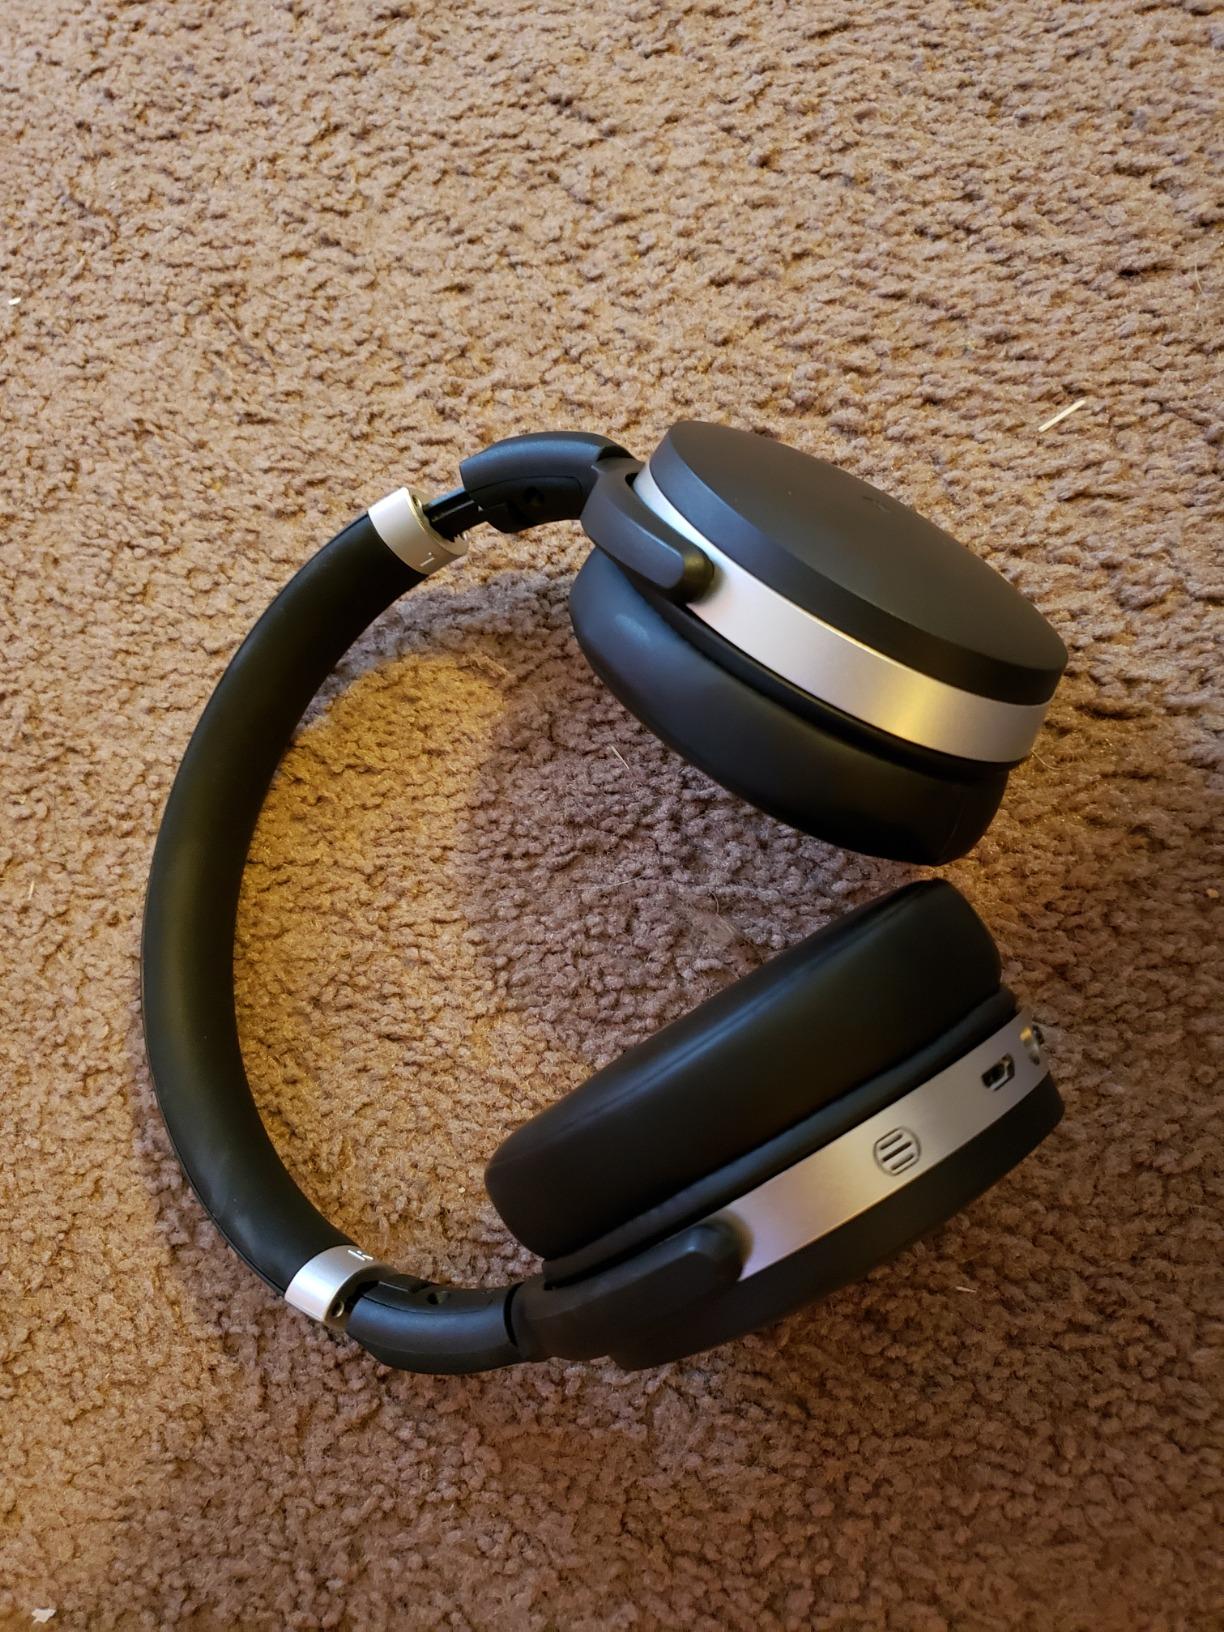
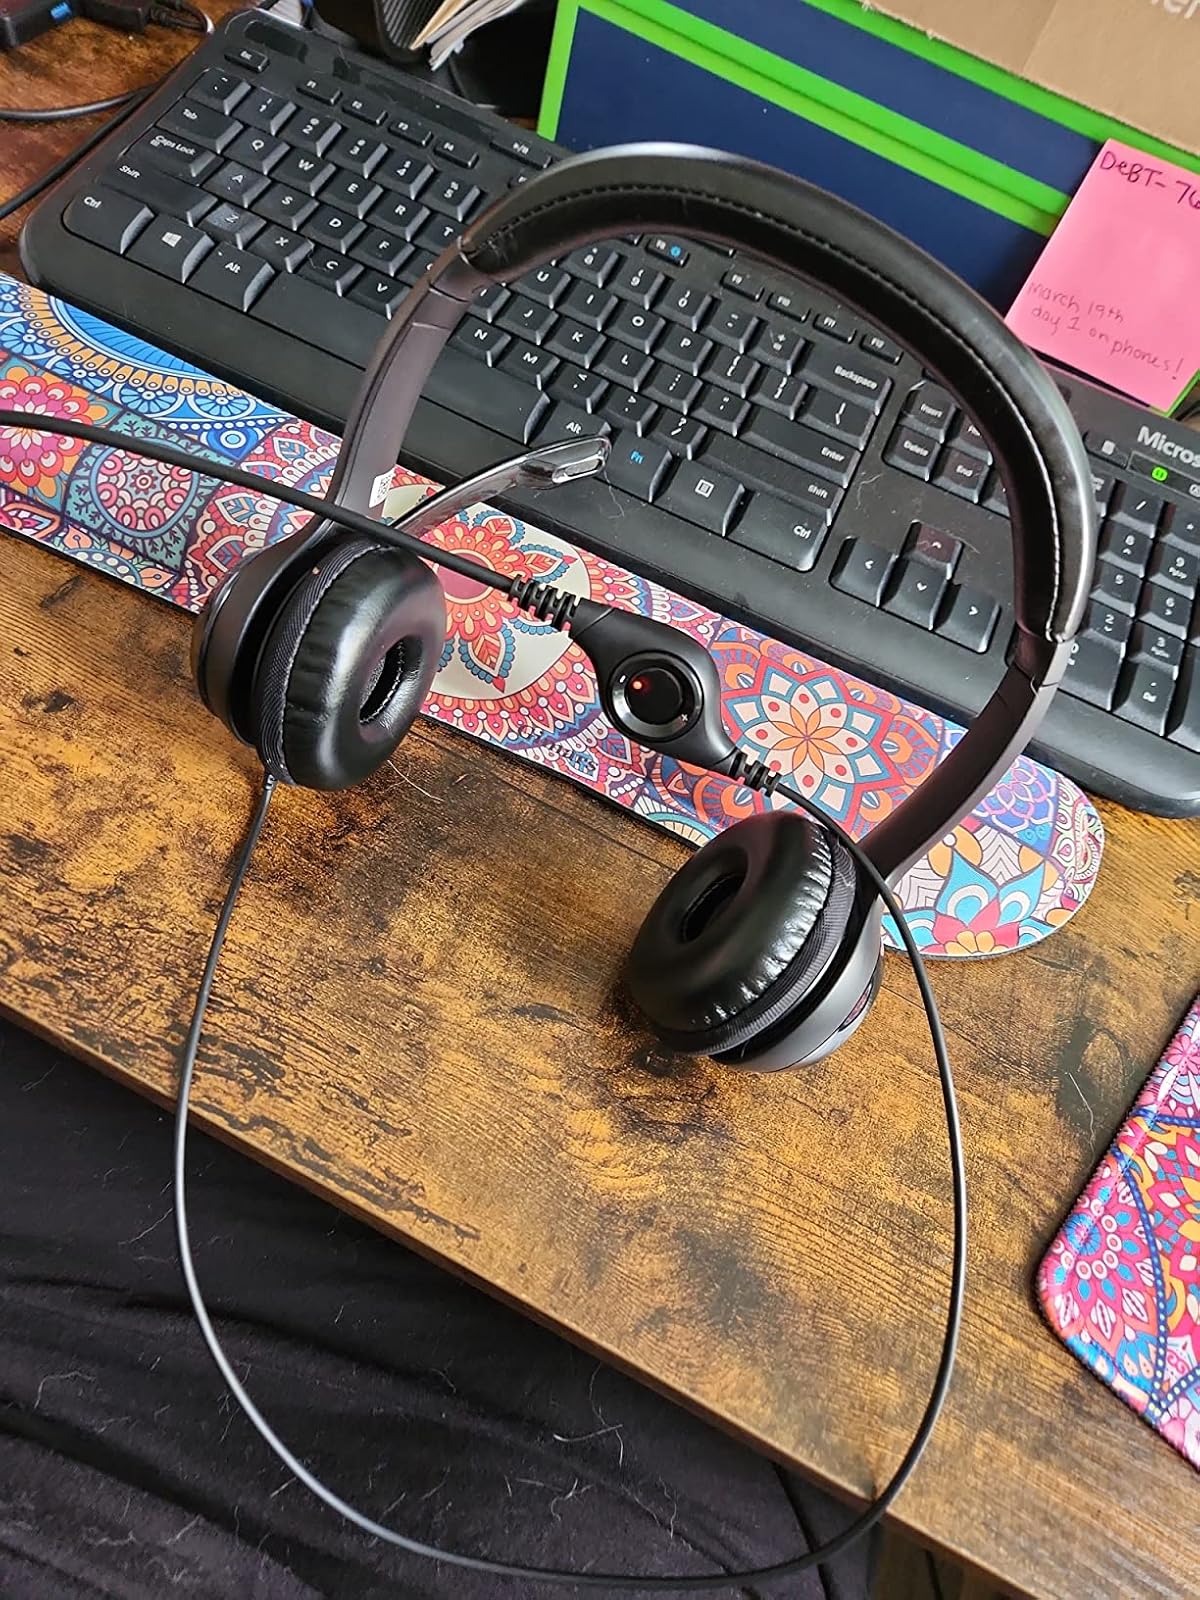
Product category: headphones
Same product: no